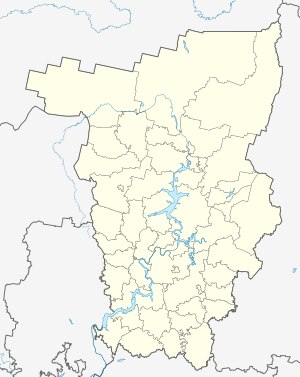
Solikamsk
Solikamsks beliggenhed i Perm kraj 59°38′00″N 56°46′00″Ø﻿ / ﻿59.6333°N 56.7667°Ø﻿ / 59.6333; 56.7667Koordinater: 59°38′00″N 56°46′00″Ø﻿ / ﻿59.6333°N 56.7667°Ø﻿ / 59.6333; 56.7667
Solikamsk er en by i Perm kraj i Rusland. Den ligger omkring 190 km nord for Perm og 25 km nord for nabobyen Berezniki. Solikamsk er den tredje største by i Perm kraj med 94.628 indbyggere.